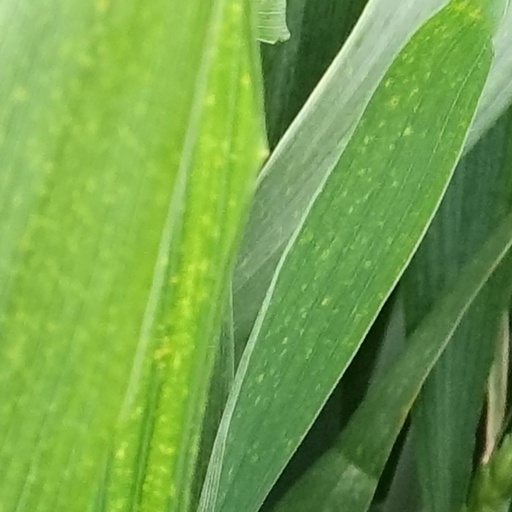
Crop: wheat